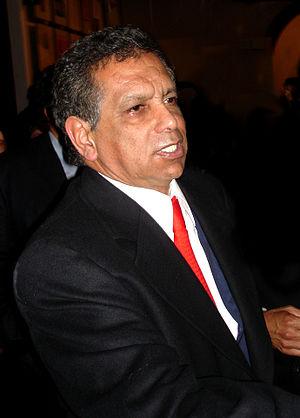
Fidel Herrera Beltrán, né le 7 mars 1949 à Nopaltepec, Veracruz, est un homme politique mexicain. Il fut le gouverneur de l'État mexicain de Veracruz entre 1ᵉʳ décembre 2004 et 30 novembre 2010.